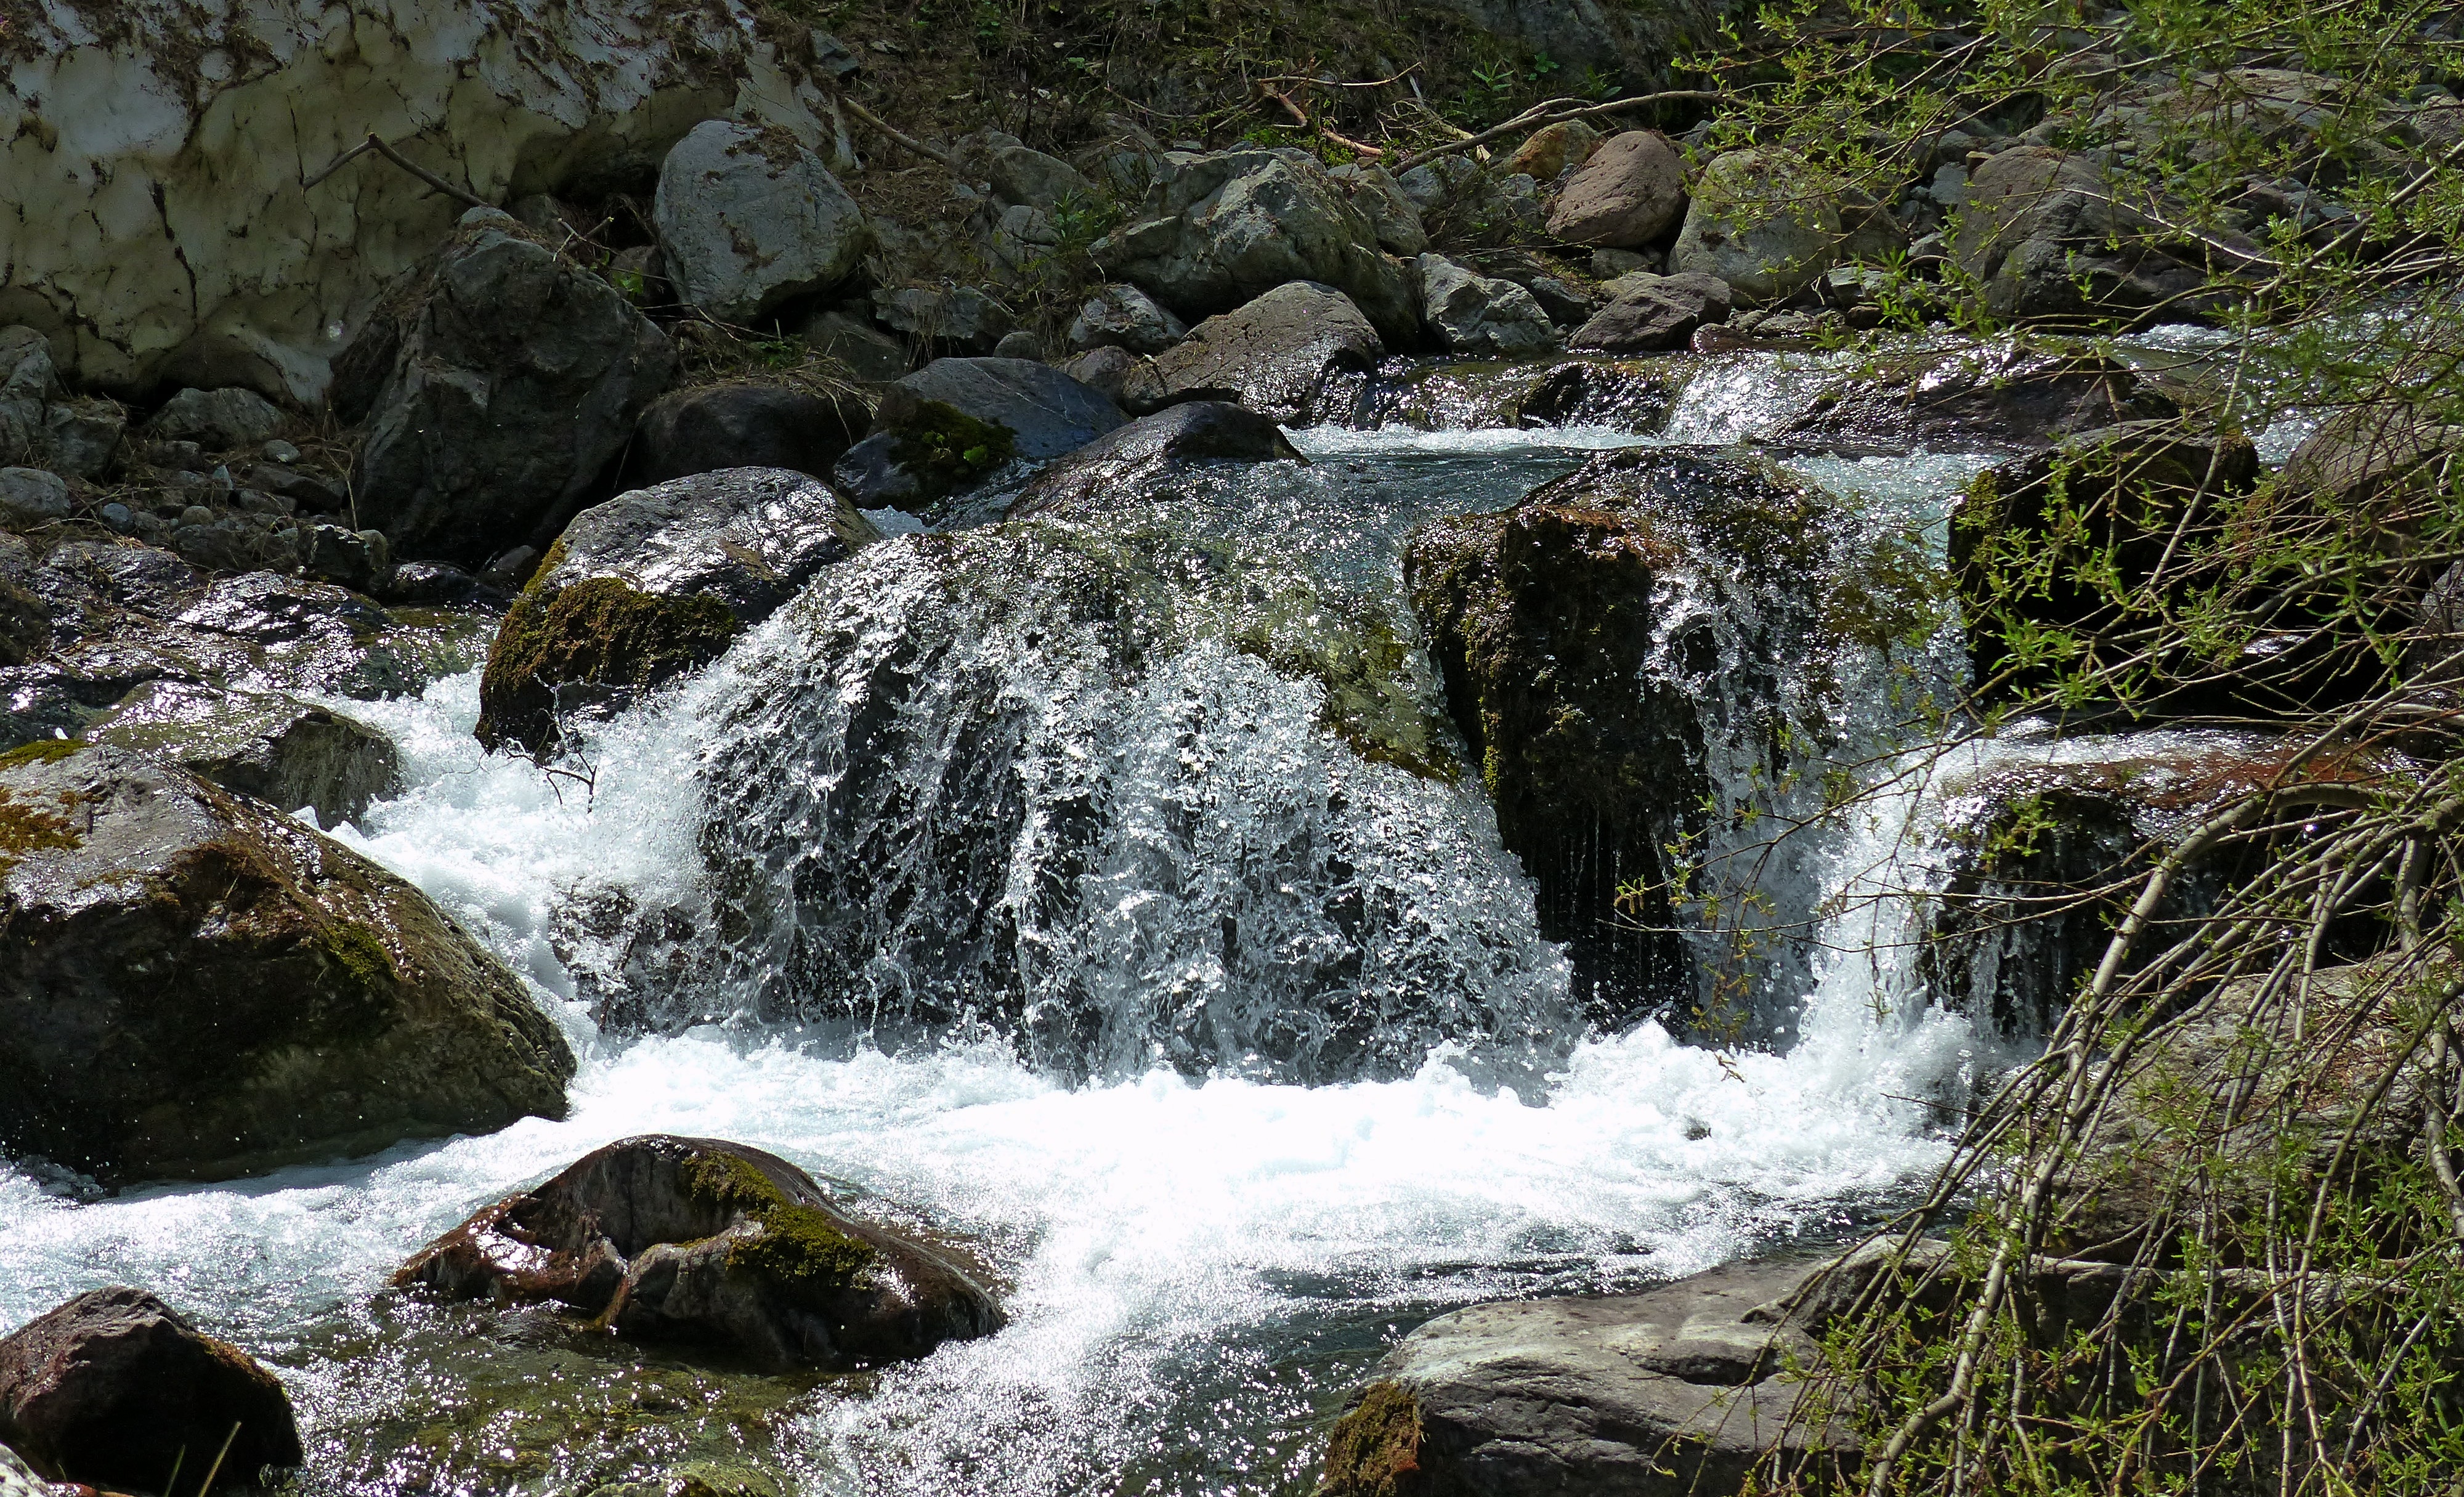
landscape, water, nature, rock, waterfall, creek, wilderness, mountain, river, stream, cascade, rapid, body of water, wasserfall, roche, water feature, watercourse, landform